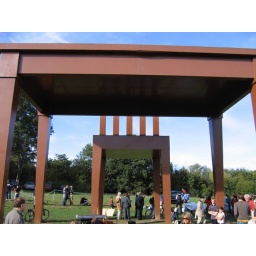
This giant table and chair model in Hamstead Heath was the site of some kind of family festival.